Apostolos Nikolaidis (athlete)

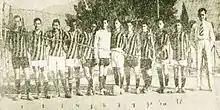
With the football team of AEK (on the right)

Upon his death, as an honour, his coffin was carried on the shoulders of eight athletes from different departments of Panathinaikos: Ikonomopoulos, Kamaras, Antoniadis (football), Zacharopoulos (track), Georgantis, Iliopoulos (volleyball), Garos, Kalogeropoulos (basketball). The home stadium of Panathinaikos at Alexandras Avenue was named after him in 1981, at a ceremony presided by the then Prime Minister Georgios Rallis.